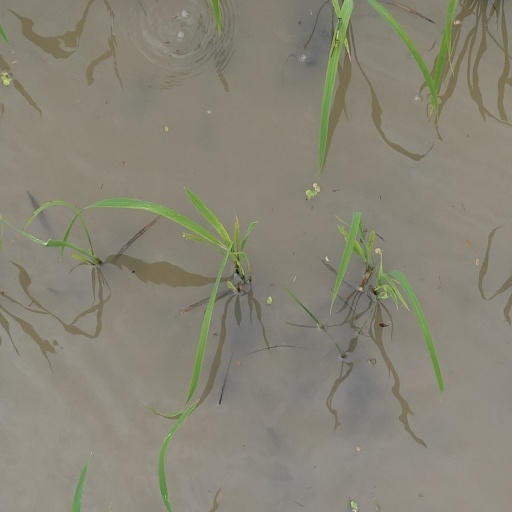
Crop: rice